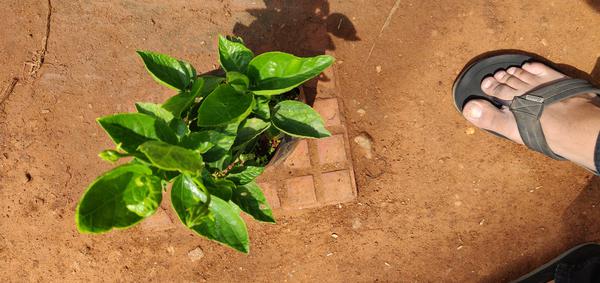
Plant: Hibiscus